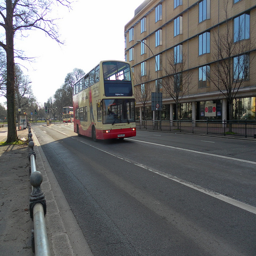
A double decked bus driving down a street.
a big double decked bus rides on a city street
A bus travels down a road past a building.
A double decker bus moves down the street outside a brown building.
A double decker bus drives down a small road.